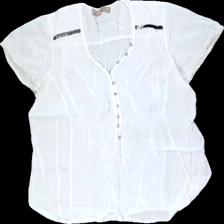
View: front
Type: Tunic
Category: Ladies
Brand: Not in the list
Brand text on label: Culture
Colors: White
Material: 100% cotton
Cut: Loose
Size: L
Season: All
Stains: Major
Price range: <50
Recommended usage: Export